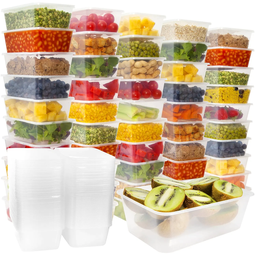
Label: plastic